Richard Bampfield

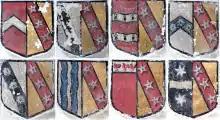
Compilation of 8 escutcheons displayed on cornice of monument to Richard Bampfield in Poltimore Church, showing arms of various Bampfield sons-in-law

On the cornice of the monument to Richard Bampfield in Poltimore Church, are displayed 8 painted escutcheons depicting the arms of 5 of his sons-in-law, each impaling Bampfield, and 3 sons-in-law of his son and heir Sir Amias Bampfylde, each impaling Bampfield. Left to right on cornice: